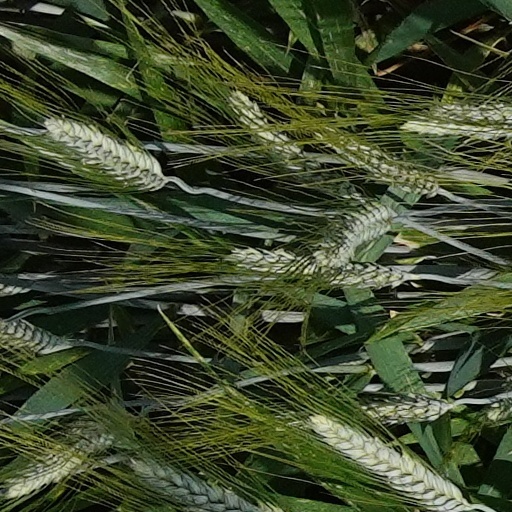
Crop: wheat